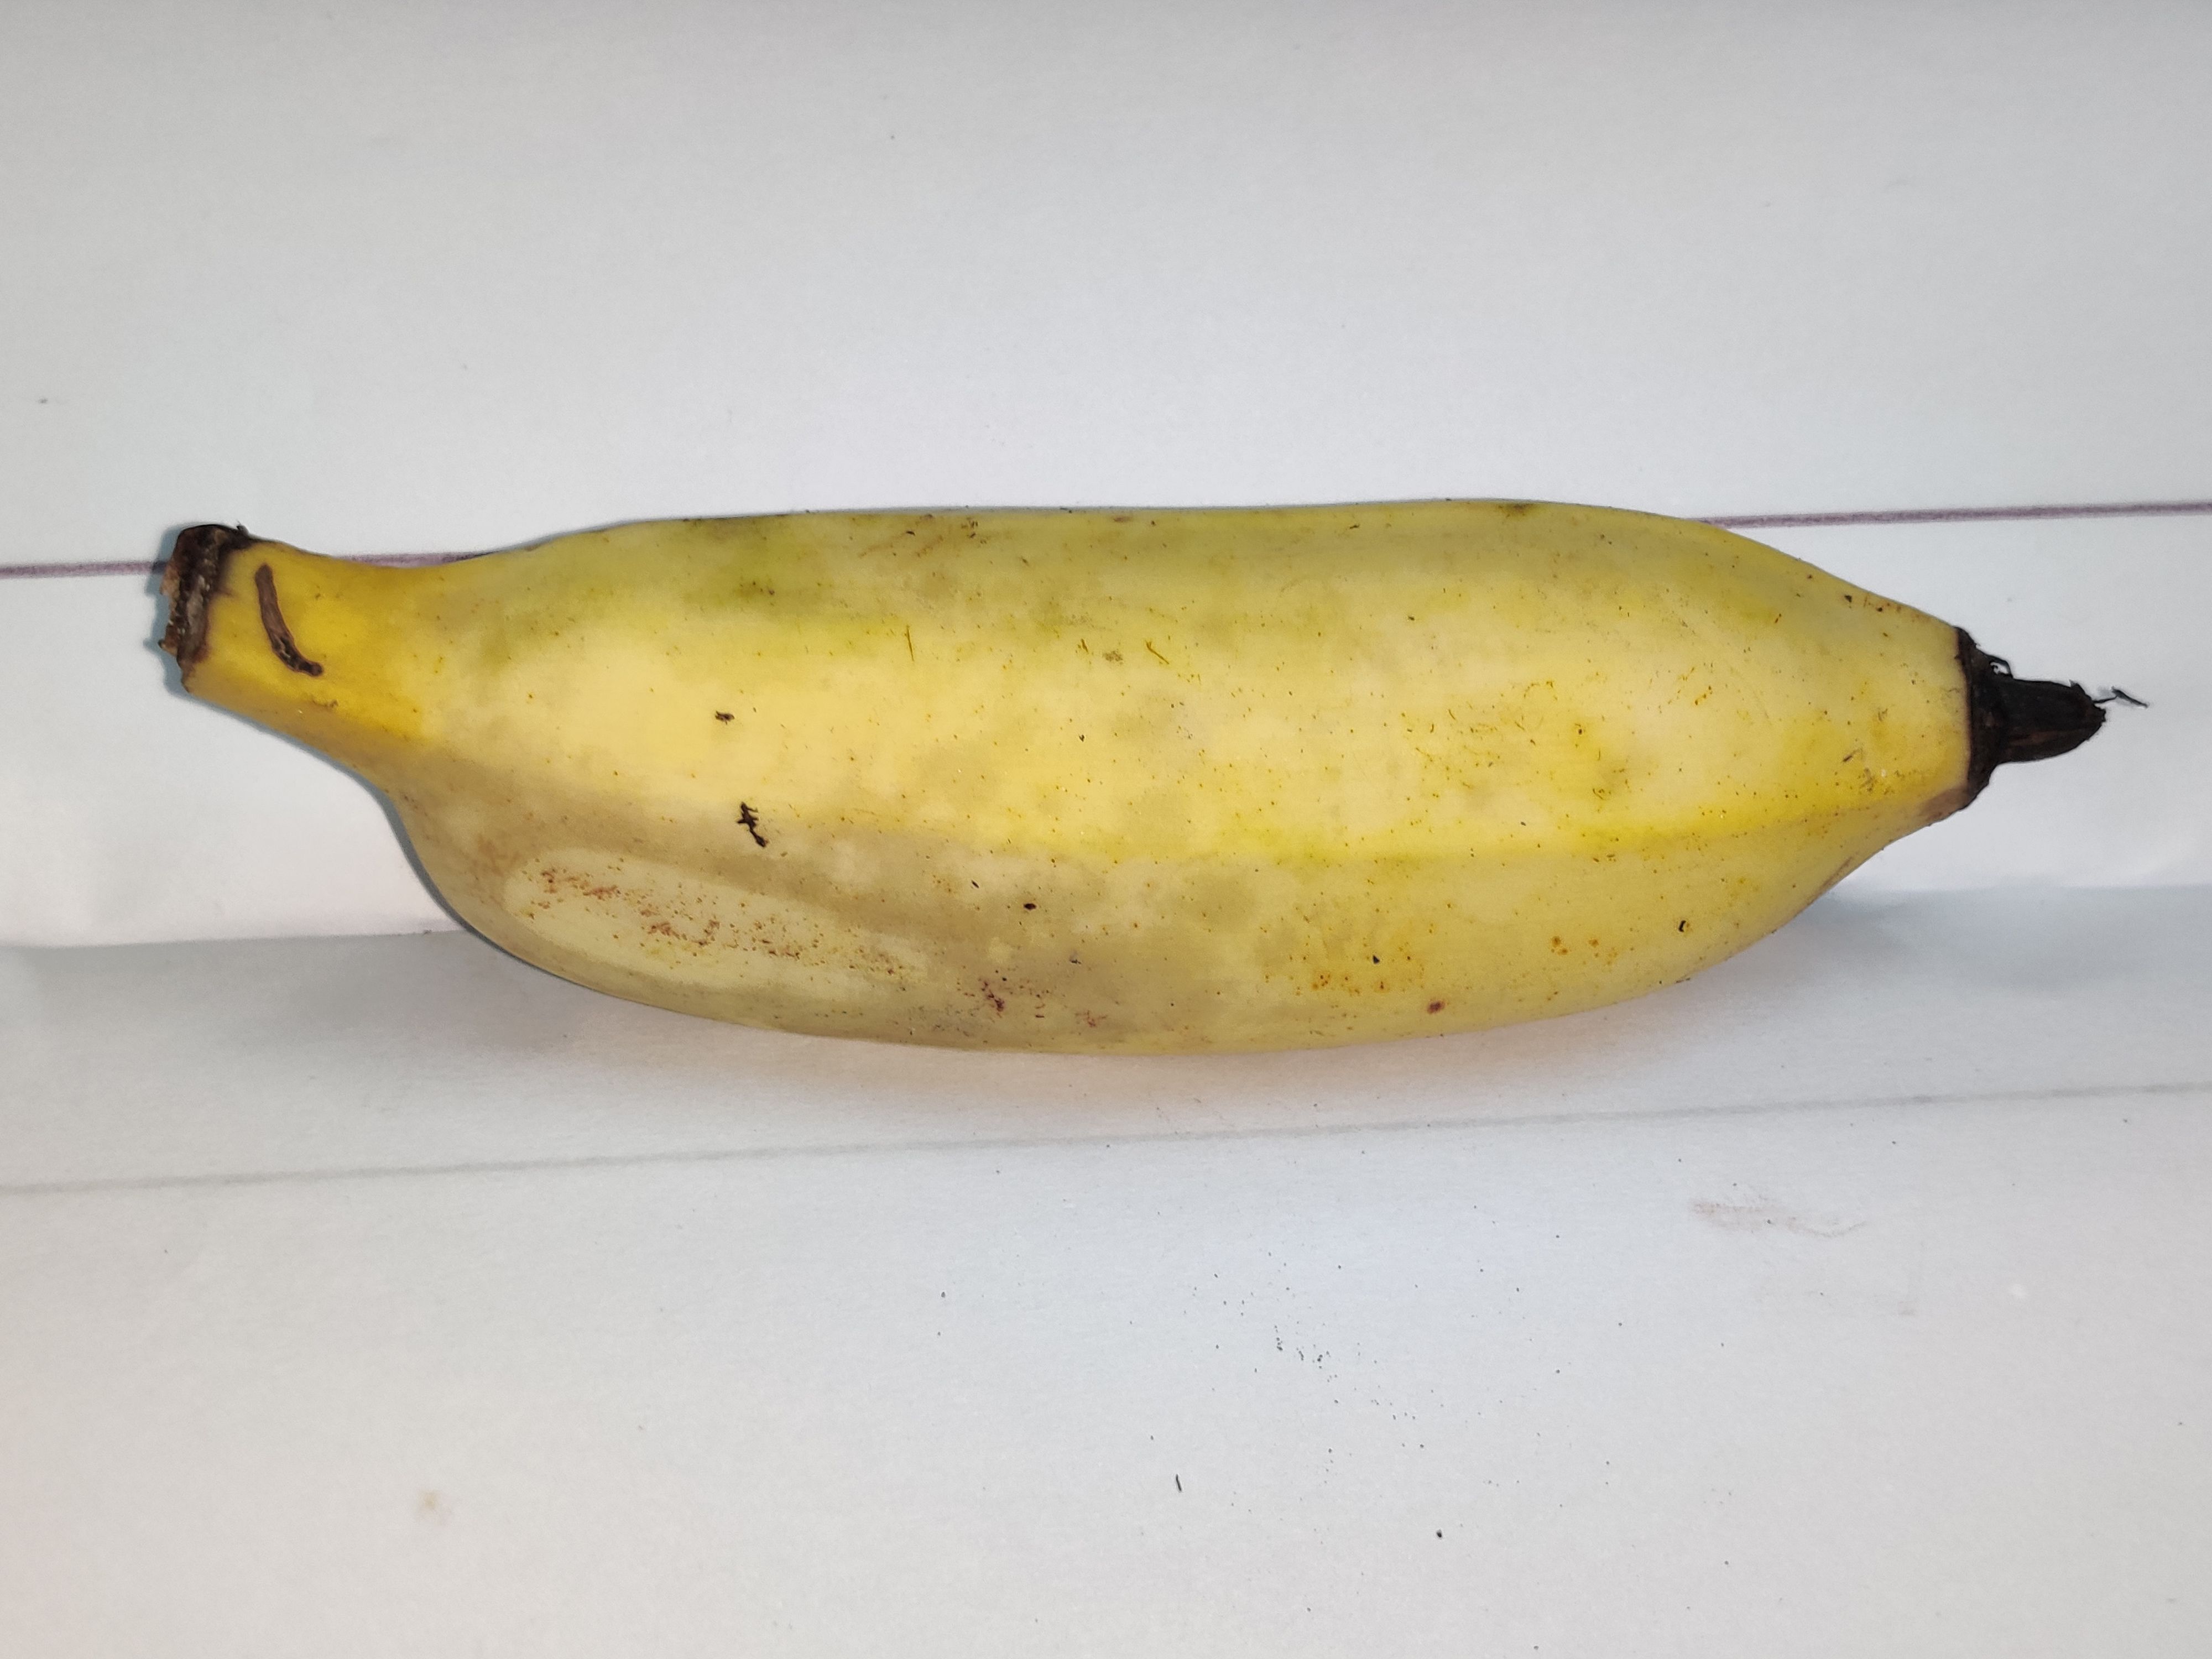
Fruit: banana
Grade: 1st-grade